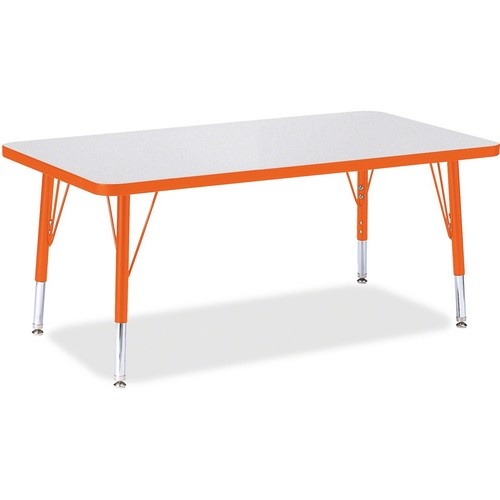
Jonti-Craft Berries Toddler Height Prism Edge Rectangle Table - 6478JCT114
Jonti-Craft Berries Toddler Height Prism Edge Rectangle Table - 6478JCT114 Part No# : JNT6478JCT114 Jonti-Craft Berries Toddler Height Prism Edge Rectangle Table UPC: 743080035837 Marketing Information: Let children safely work on their favorite arts and crafts on this rectangular activity table. Laminate is durable and features an easy-to-clean surface. TRUEdge is permanently thermo-fused to the edges to prevent chipping. Extra-safe, dual-screw steel legs allow you to easily adjust the height of the table. Powder-coated, adjustable legs can be repositioned in 1" increments to provide maximum comfort for children. Leg guides reduce squeaks, prevent snags and eliminate rusting. General Information Manufacturer: Jonti-Craft, Inc Manufacturer Part Number: 6478JCT114 Manufacturer Website Address: http://www.jonti-craft.com Brand Name: Jonti-Craft Product Name: Berries Toddler Height Prism Edge Rectangle Table Packaged Quantity: 1 Each Product Type: Activity Table Product Information Table Top Length: 36" Table Top Width: 24" Table Top Thickness: 1.13" Minimum Height Adjustment: 11" Maximum Height Adjustment: 15" Table Top Shape: Rectangle Base Style: Four Leg Number of Legs: 4 Application/Usage: Art Craft Top Color/Finish: Laminated Orange Edge Color/Finish: Orange Thermofused Laminate (TFL) Adjustable Height: Yes Features: Comfortable Snag Resistant Adjustable Leg Rust-free Easy to Clean Durable Chipping Resistant Physical Characteristics Color/Finish: Powder Coated Product Material: Steel Height: 15" Weight (Approximate): 41 lb Miscellaneous Certifications & Standards: Greenguard Certified Recycled: No Assembly Required: Yes Environmental Certification: GREENGUARD Gold Country of Origin: United States Warranty Limited Warranty: 5 Year
Brand: Jonti-Craft, Inc
Category: Furniture > Tables > Activity Tables